Samir Aït Saïd

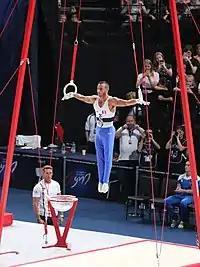
Aït Saïd competing at the 2018 Paris World Challenge Cup

Aït Saïd returned to competition thirteen months later at the 2017 Paris World Challenge Cup and won the silver medal on the rings. After this performance, he was selected to compete at the 2017 World Championships. There, he finished in fourth place in the rings final, missing out on a medal by only 0.008. He won the gold medal on the rings at the 2018 Paris World Challenge Cup.